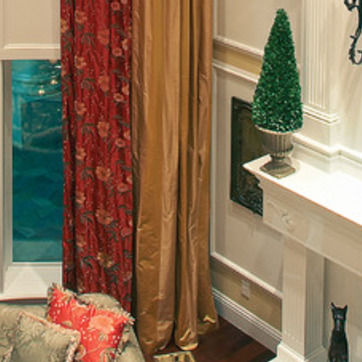
Material: fabric